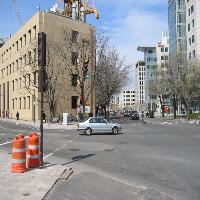
Weather: sun or clear